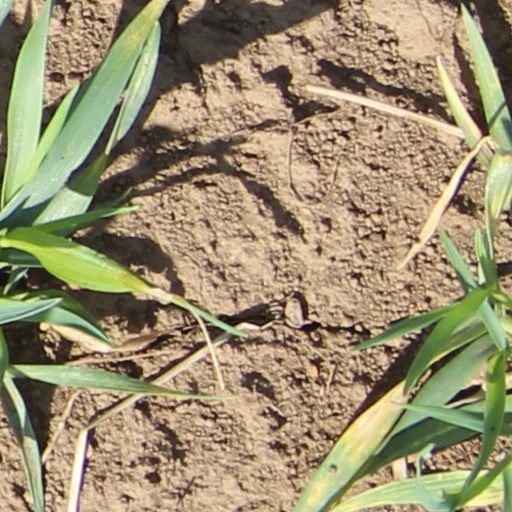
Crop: wheat